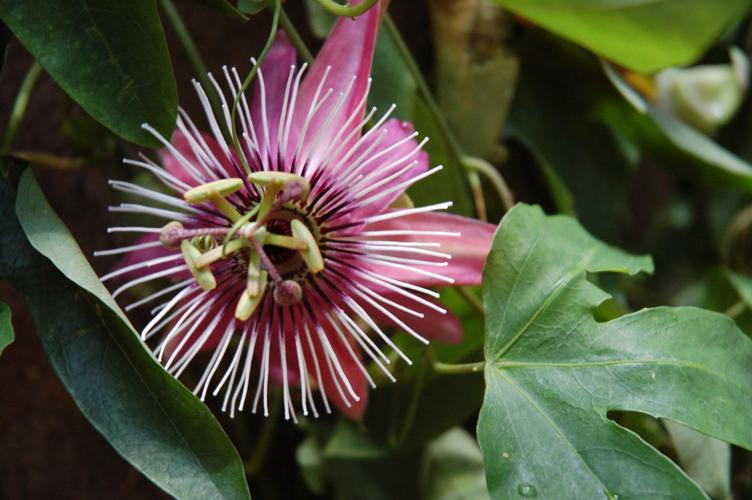
Label: passion flower